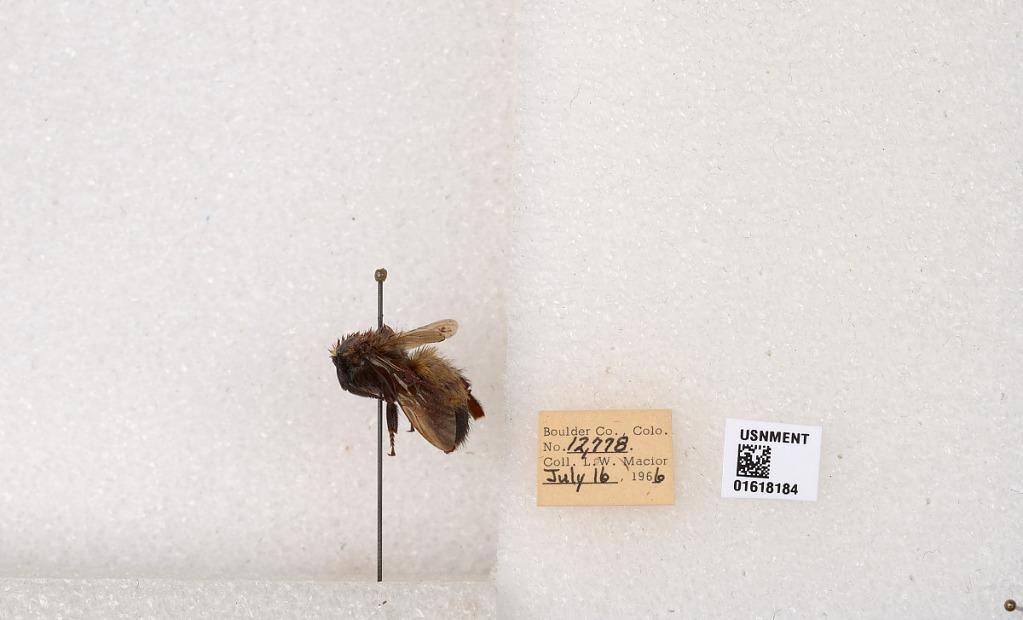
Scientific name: Bombus (Bombus) nevadensis Cresson